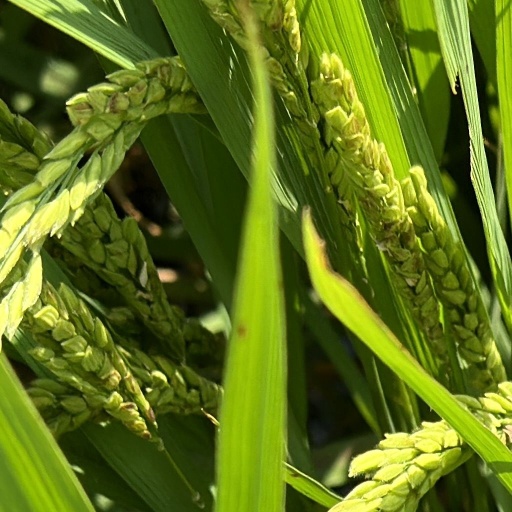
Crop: rice